Cardinal Beaufort (horse)

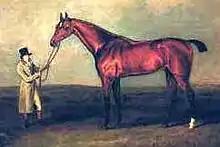
Cardinal Beaufort in a painting by Henry Bernard Chalon, c. 1805.

Cardinal Beaufort (1802– January 1809) was a Thoroughbred racehorse that won the 1805 Epsom Derby. Cardinal Beaufort raced until he was six-years-old, winning eight races before his death in late 1808. Cardinal Beaufort was bred by the Earl of Egremont who raced him during his early career. Cardinal Beaufort was sold frequently in his later racing career, changing hands seven times in the last two years of his life.